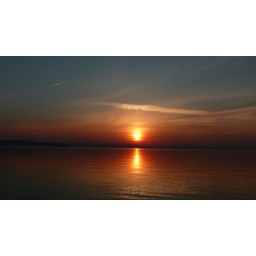
stripes in the water under whiteface, silouettes, boat